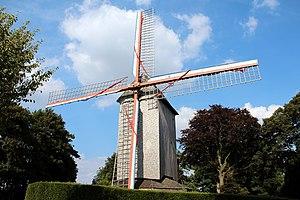
Moulin de l'étendart de Cassel (Nord, France).
Cassel est une commune française située dans le département du Nord, en région Hauts-de-France.